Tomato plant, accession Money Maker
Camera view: horizontal (90 deg, fisheye); turntable rotation: 90 degrees
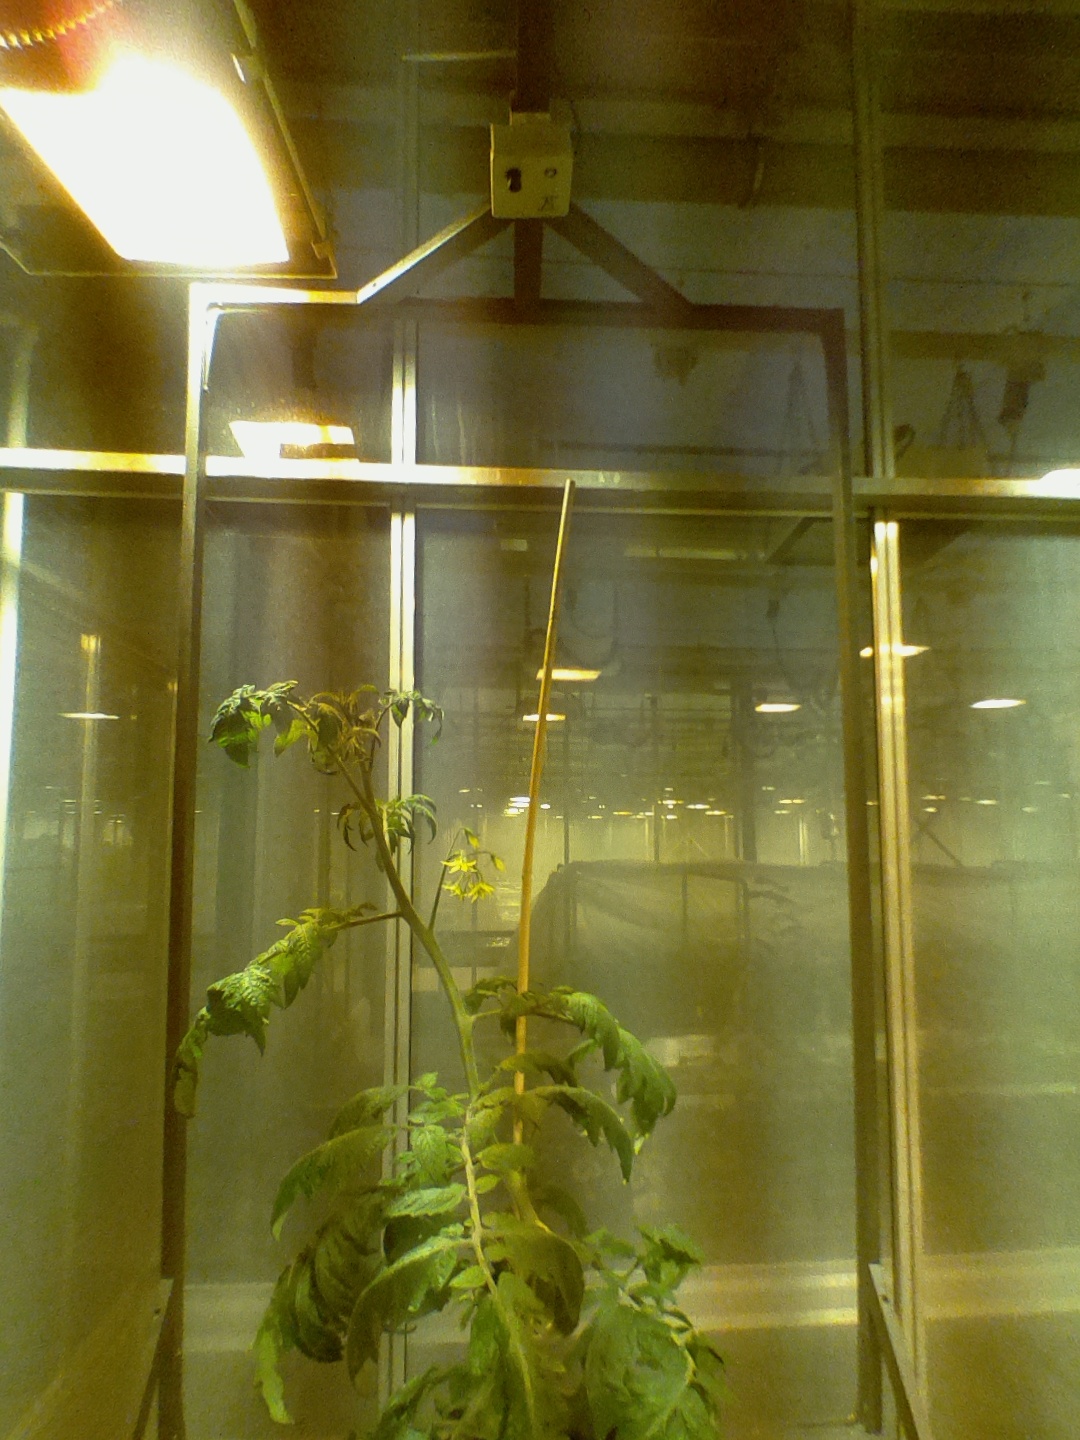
BBCH growth stage 69: End of flowering, 90%-100% of flowers open, more petals falling